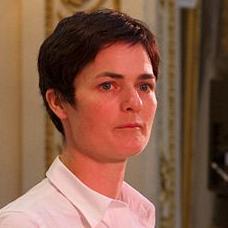
Age: 30